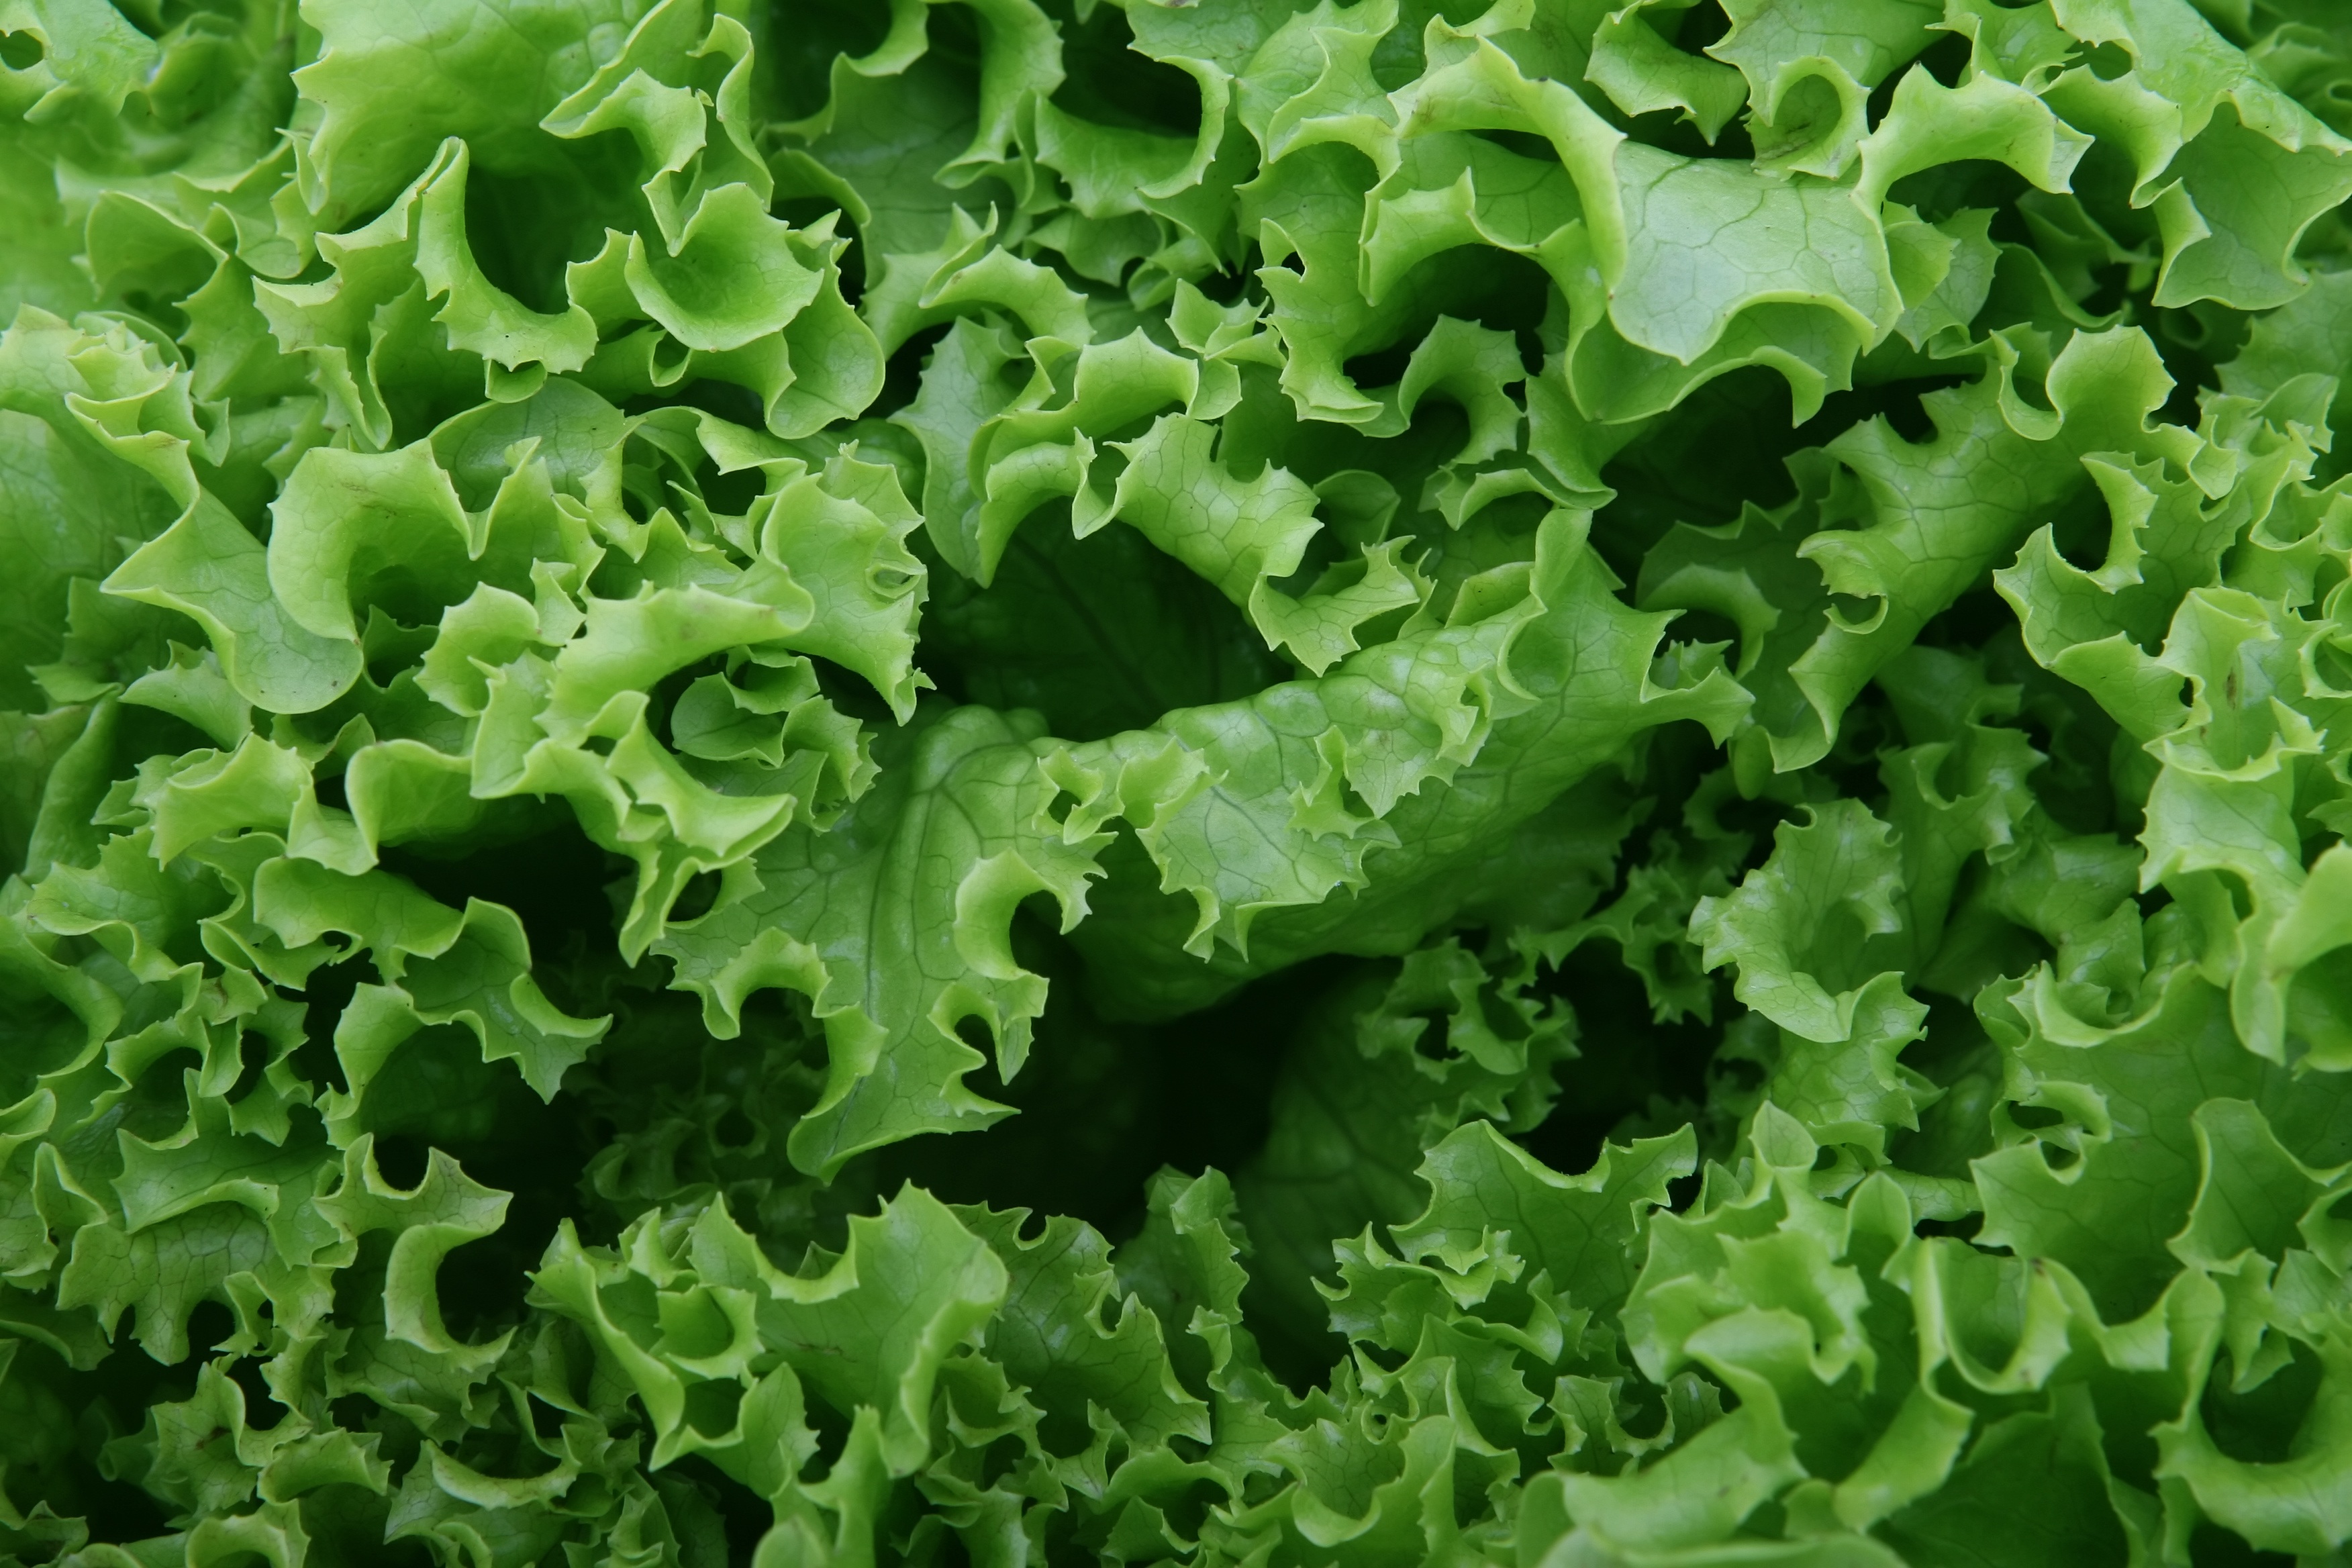
field, fruit, leaf, food, green, cooking, culinary, produce, vegetable, macro, natural, fresh, weight, colorful, closeup, groceries, healthy, snack, lunch, cuisine, delicious, health, cookery, fitness, iceberg, lettuce, stalk, calories, shadows, garnish, nutrition, dinner, supermarket, raw, good, fibre, crisp, slim, loss, catering, diet, brassica, organic, ingredients, crunchy, picked, dieting, slimming, appetite, nourishing, annual plant, brassica rapa, leaf vegetable, rapini, wholesome